Bryan MacLean

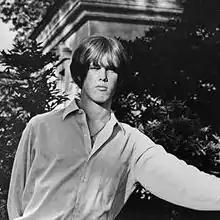
MacLean, ca. 1970.

Bryan Andrew MacLean (September 25, 1946 – December 25, 1998) was an American singer, guitarist and songwriter, best known for his work with the influential rock band Love. His famous compositions for Love include "Alone Again Or", "Old Man" and "Orange Skies".